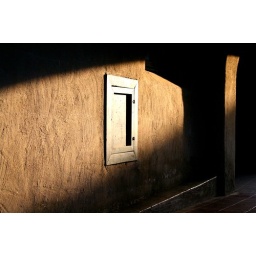
door in the wall